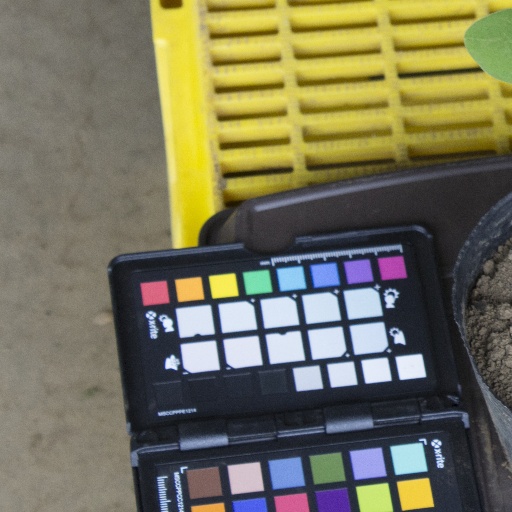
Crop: soybean